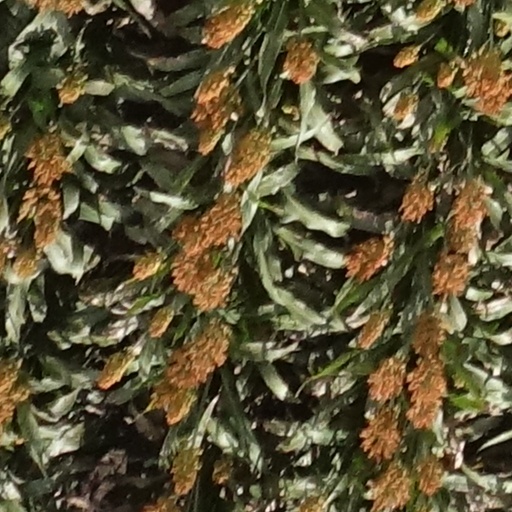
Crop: sorghum